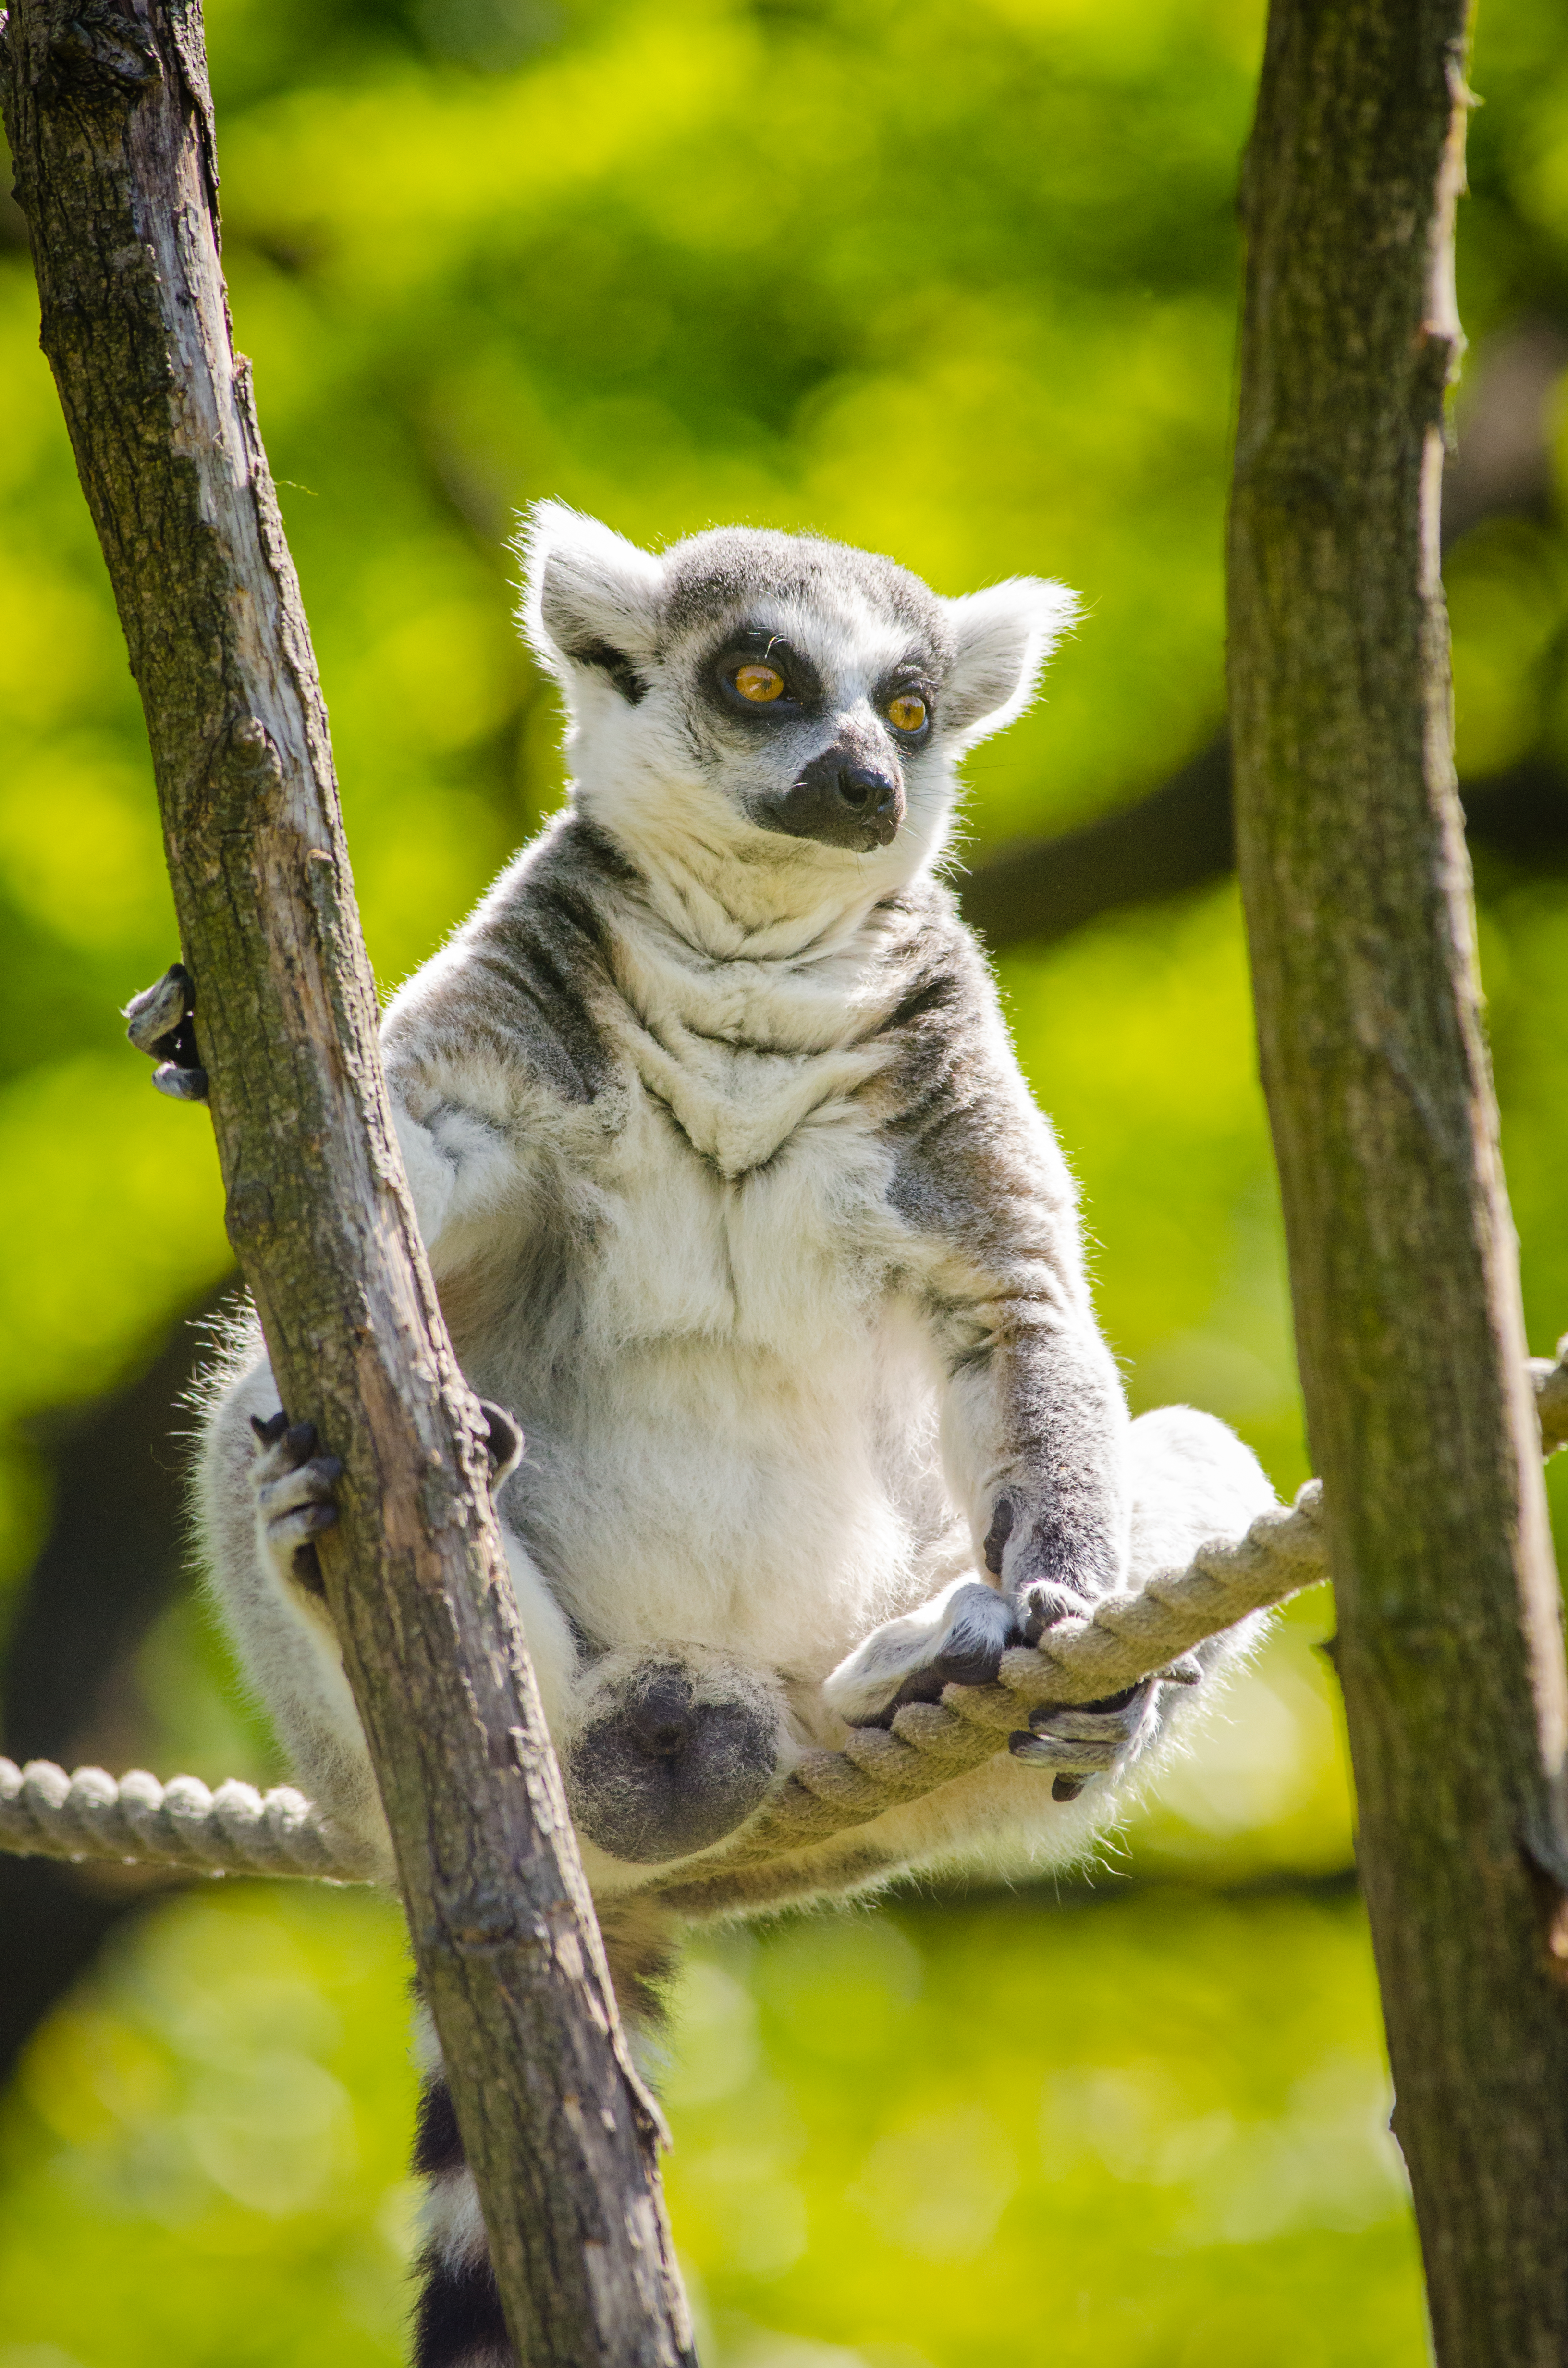
tree, nature, branch, bokeh, ring, feet, animal, cute, female, wildlife, zoo, fur, mammal, nikon, fauna, primate, eyes, hands, animals, madagascar, vertebrate, tier, ss, fell, augen, baum, adorable, lemur, d7000, niedlich, weiblich, tailed, catta, katta, tierpart, hnde, fse, madagaskar, 300mm, koala, marsupial